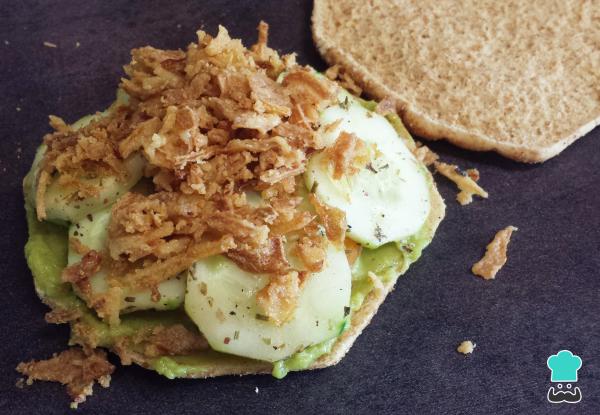
Para terminar y darle un toque crocante a nuestro sándwich vegano, añade un puñado de cebolla frita deshidratada y termina colocando la otra tapa de pan.Si te da igual el punto crujiente, también puedes añadir cebolla caramelizada, la combinación de sabores es igual de exquisita.